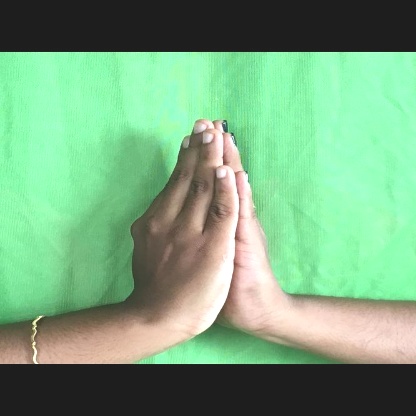
Mudra: Anjali